Sine bar

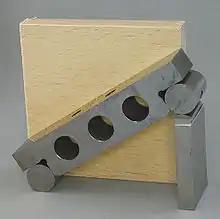
Sine bar set up with one end raised on a stack of gauge blocks

A sine bar consists of a hardened, precision ground body with two precision ground cylinders fixed at the ends. The distance between the centers of the cylinders is precisely controlled, and the top of the bar is parallel to a line through the centers of the two rollers. The dimension between the two rollers is chosen to be a whole number (for ease of later calculations) and forms the hypotenuse of a triangle when in use.